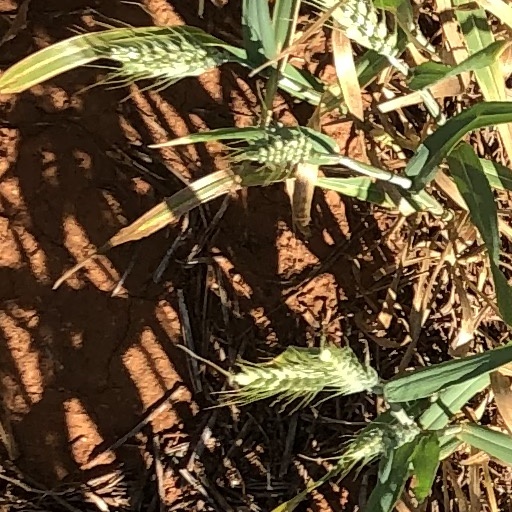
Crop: wheat